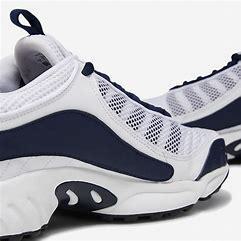
Brand: Reebok
Model: Daytona DMX Ii